Henry N. Frentess Farmstead

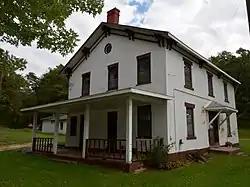

The Henry N. Frentress Farmstead is a historic farm located at, 19140 U.S. Route 20 West in East Dubuque, Illinois. The farm was established in 1832 by the parents of Henry N. Frentress; Henry, the family's most noteworthy and prosperous farmer, ran the farm from 1876 to his death in 1899. His agricultural pursuits included both common farm products such as livestock and wheat, which he shipped to large markets on the Illinois Central Railroad, and several varieties of fruit, which he sold locally. He was also known for his engineering innovations; his most profitable was a new variety of barbed wire, the profits from which bolstered East Dubuque's developing economy. Henry and his mother also built the farm's Italianate farmhouse; the farmhouse is one of two main buildings remaining at the farm, along with a summer kitchen which dates to the 1830s.